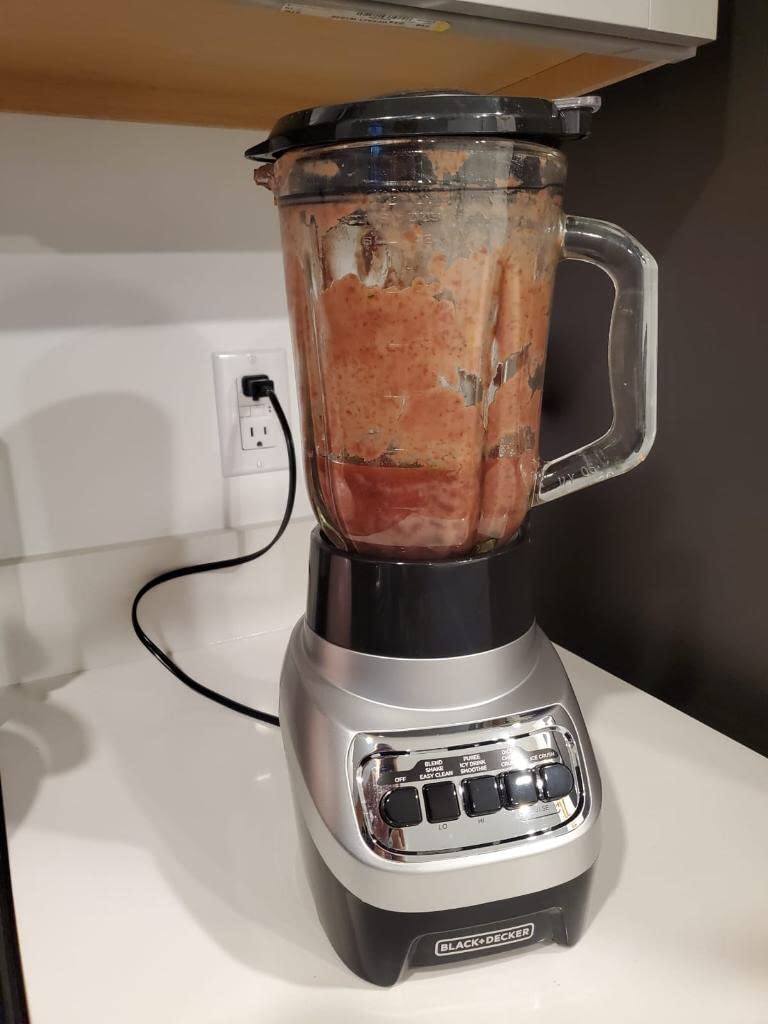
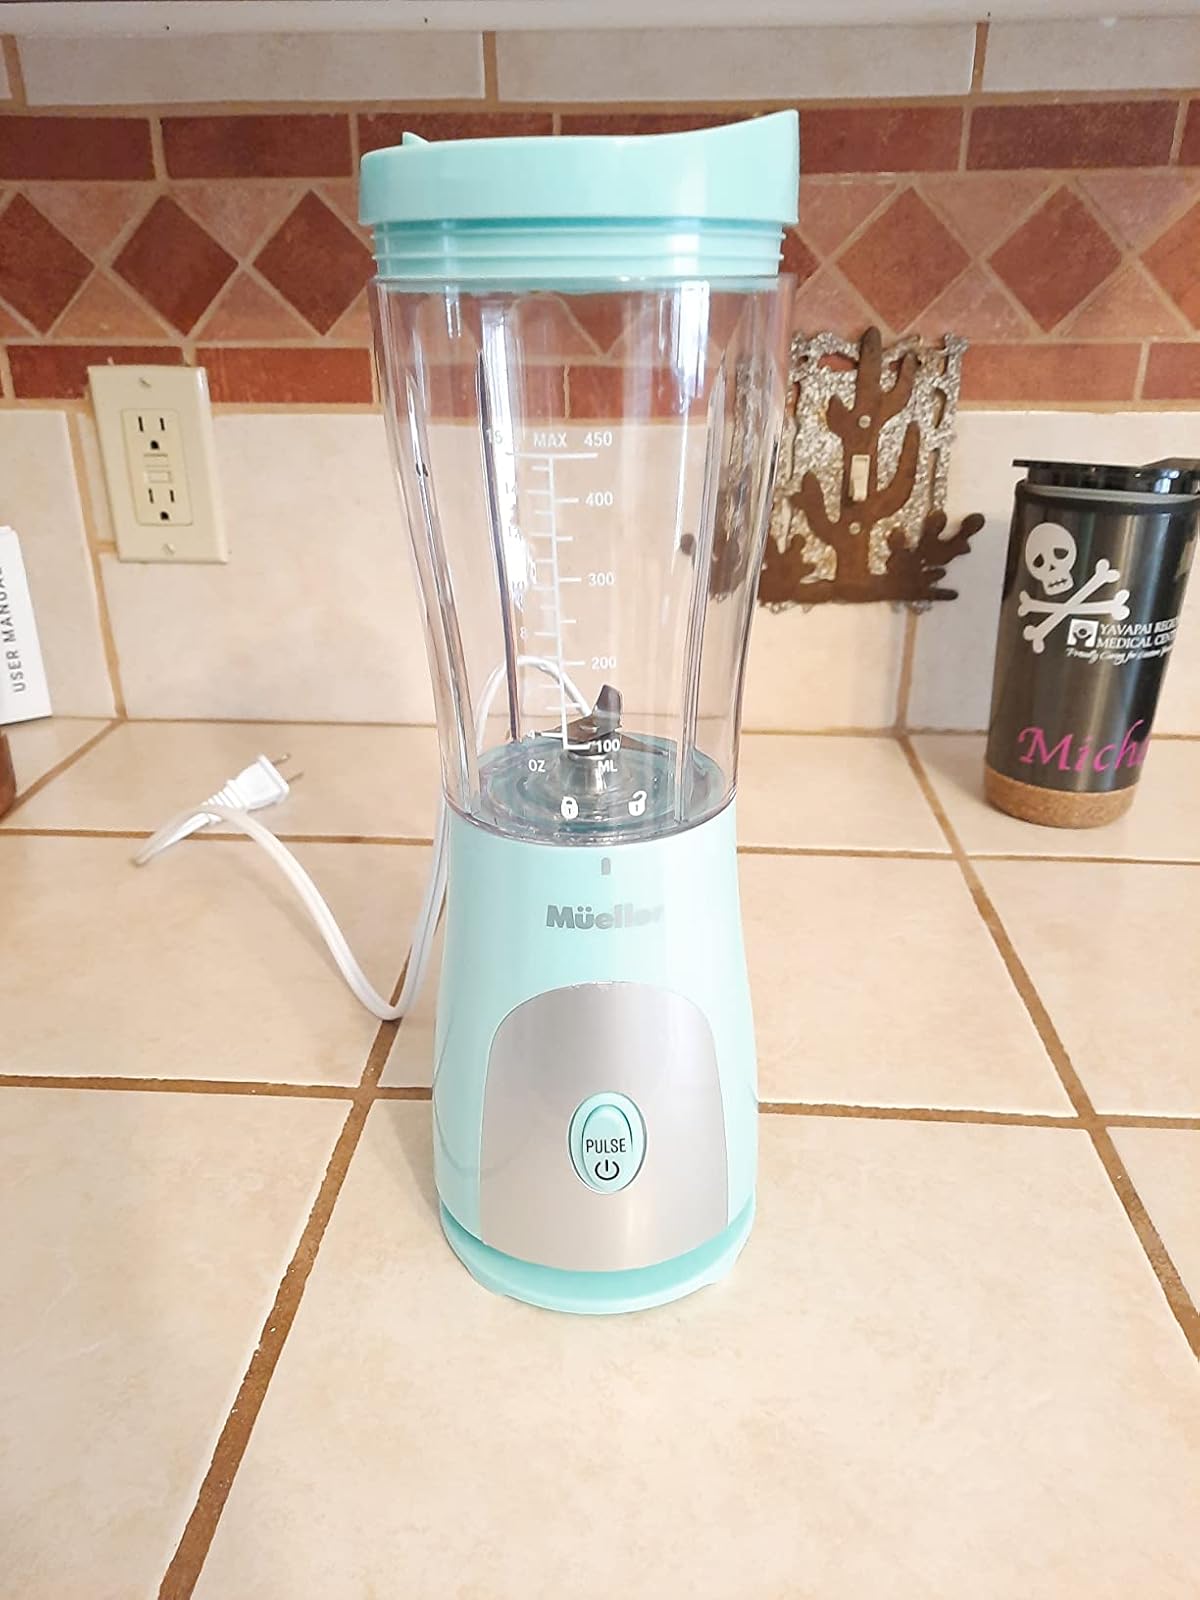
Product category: items_blender
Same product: no